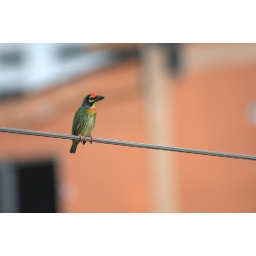
A small cute bird surviving in the urban nightmare of EkemaiLocation: Phra Khanong, Watthana, Bangkok, TH, Thailand&amp;copy; Gordon Anderson